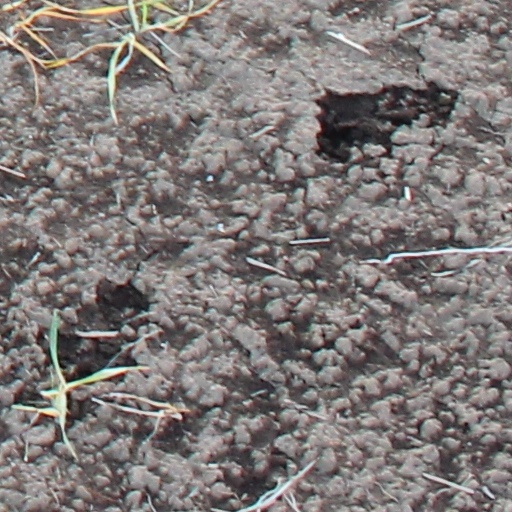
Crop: wheat